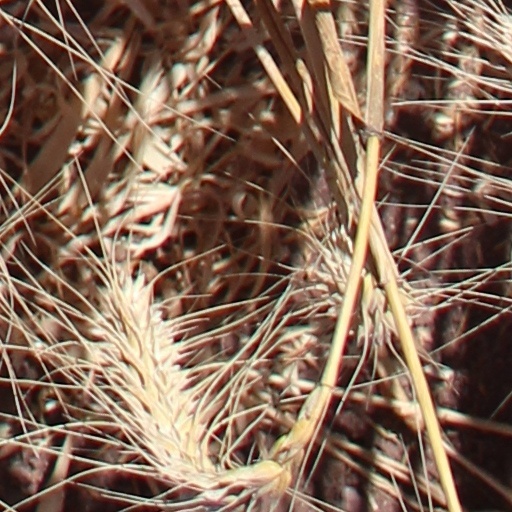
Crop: wheat